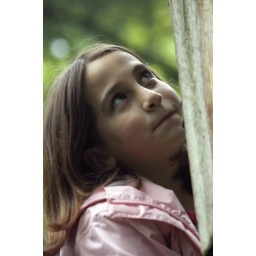
We went on a walk to check bird boxes. A young girl sees an owl in this box.